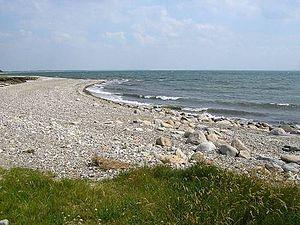
Cet article recense les zones humides du Danemark concernées par la convention de Ramsar.